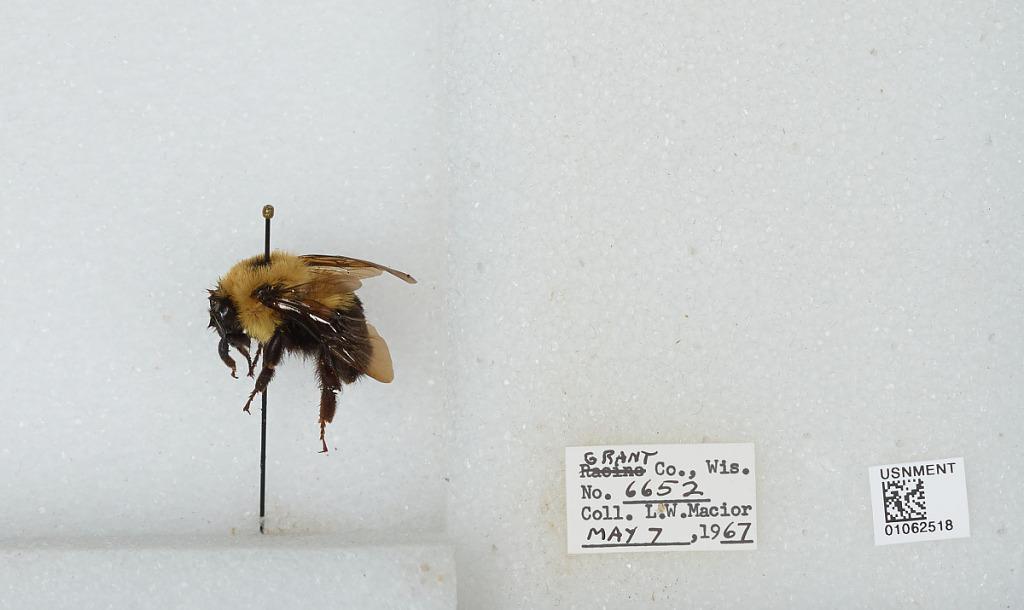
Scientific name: Bombus (Pyrobombus) bimaculatus Cresson
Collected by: L. Macior
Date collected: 1967-5-7
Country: United States
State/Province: Wisconsin
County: Grant
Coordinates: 42.87, -90.72